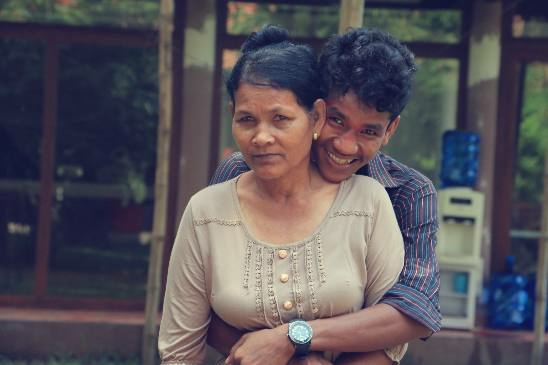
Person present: Yes